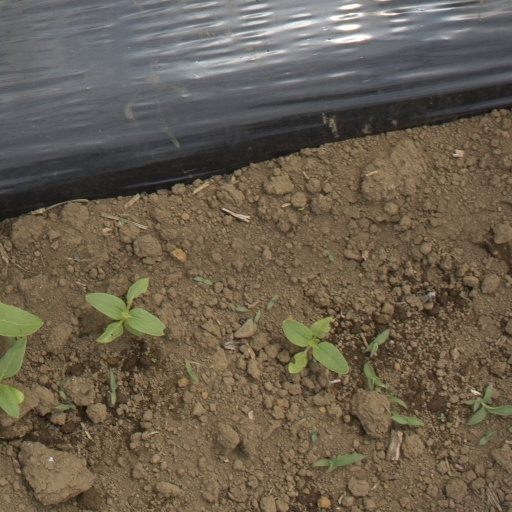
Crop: Jerusalem artichoke